Sir James Graham, 2nd Baronet

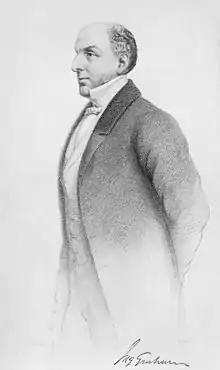
Sir James Graham

At the general election of 1826, Graham, who stood upon principles identical to those advocated when contesting Hull, became the senior member for the city of Carlisle. It was a remarkable contest. When Sir Philip Musgrave, 8th Baronet (1794–1827), the Tory candidate, ventured into one of the poorest districts of the city, he was confronted by a group of non-electors seeking his opinions relating to the Corn Laws. When his views failed to meet with their approval he received a storm of abuse followed by a shower of stones, and a general disturbance ensued. Members of the corporation and the constabulary were man-handled and thrown into the Milldam. In the course of the afternoon a detachment of the 55th regiment of Foot appeared to quell the disturbance. The mob received the troops with a volley of stones, the troops reacted with a hail of ball cartridges and when the smoke cleared two young women lay dead and numerous others lay wounded.